List of knights grand cross of the Military Order of William

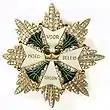
Knight grand cross's star

This is a list of knights Grand Cross of the Military Order of William. Established in 1815 by Willem I, it is the oldest and highest honour of the Kingdom of the Netherlands.